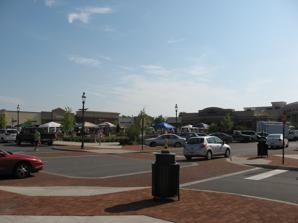
Building: Indian Lake Village
Country: United States of America
Year built: 2008
Streets of Indian Lake shopping area Regal Cinemas at Indian Lake Indian Lake Village is an upscale retail, office, and residential development located in Hendersonville, Tennessee , United States. The 256-acre (104 ha) development was developed by Halo Properties, and the first phase opened in 2008. Indian Lake Village includes the Streets of Indian Lake, a 500,000 square feet (46,000 m 2 ) square foot outdoor shopping center developed by Continental Real Estate Cos. References